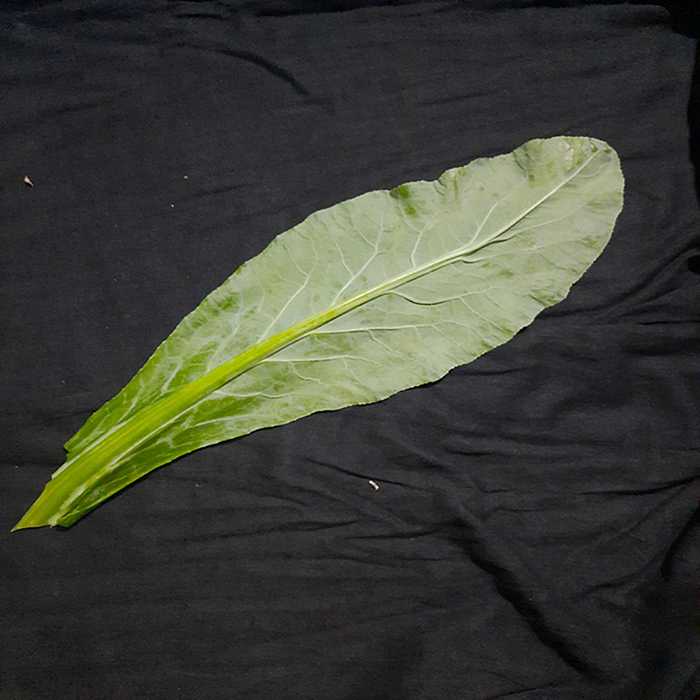
Plant: Cauliflower
Label: Fresh leaf